Sky position (RA, Dec in degrees): 244.149, -0.3316
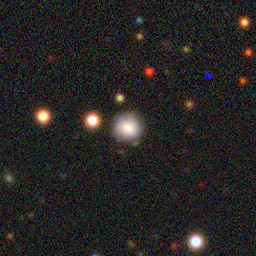
Galaxy morphology: Round Smooth Galaxies